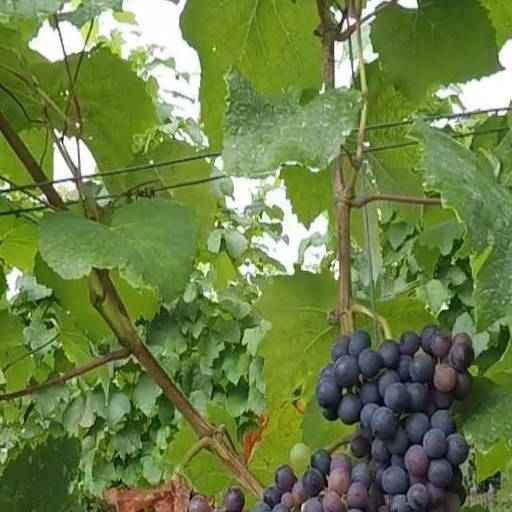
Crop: grape